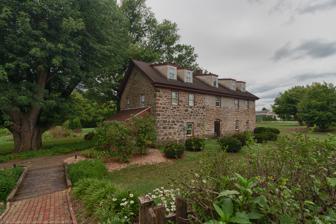
Building: Michael Dohner Farmhouse
Country: United States of America
Year built: 1732
Historic house in Pennsylvania, United States United States historic place Michael Dohner Farmhouse U.S. National Register of Historic Places View looking toward the south west Show map of Pennsylvania Show map of the United States Location South of U.S. Route 30, east of the intersection with Pennsylvania Route 896, East Lampeter Township, Pennsylvania Coordinates 40°1′39″N 76°13′49″W / 40.02750°N 76.23028°W / 40.02750; -76.23028 Area 0.4 acres (0.16 ha) Built c. 1732 Built by Michael Dohner Architectural style Continental NRHP reference No. 80003523 Added to NRHP June 27, 1980 Michael Dohner Farmhouse is a historic home located at East Lampeter Township , Lancaster County, Pennsylvania . It is a two-story, fieldstone dwelling, five bays long and two bays deep.  The original section was built about 1732, in a configuration typical of a German continental house.  It features a massive interior fireplace. It was listed on the National Register of Historic Places in 1980. References